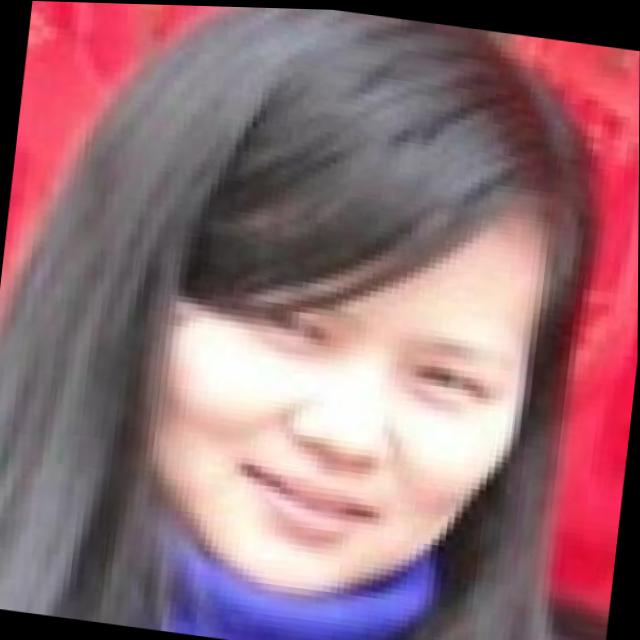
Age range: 21-44